National Hockey Association

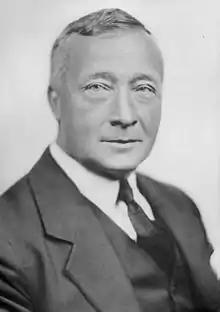
Frank Calder served as secretary-treasurer of the NHA, from 1914 until 1917. He also served as the last acting president of the league, following Frank Robinson's resignation in 1917.

The NHA's officials met nearly a year later, on September 20, 1918, when a vote was taken to permanently suspend operations over Livingstone's objections. That fall, Livingstone, along with Percy Quinn, attempted to launch a rival "Canadian Hockey Association" (CHA) unsuccessfully. Blocked, Livingstone and Quinn called a final meeting of the NHA owners on December 11, 1918. The NHL owners, against the wishes of Frank Calder, attended the meeting. Calder considered that an NHA meeting could not proceed with shareholders not having paid legal fees owed the league books held in court for lawsuits. Livingstone's plan was to use the fact that the Canadiens had a minority shareholder, contrary to NHA voting rules, to disallow the Canadiens vote and cause the vote to swing their way and lead to the resumption of the NHA. At first, Lichtenhein refused to recognize Quinn's purchase of the Quebec NHL franchise, but agreed to if Quinn would pay the costs of the meeting itself, which he refused. The meeting ended when the NHL owners offered to pay legal fees owed to the NHA so as to proceed, according to Calder's terms, but Livingstone and Quinn refused. The NHL owners then left the meeting. Separately, the Montreal and Ottawa NHA owners met and paid the fees owing to the league and Calder fined the Torontos, Ontarios and Quebec a further $200. Calder now publicly promised to file a court order to "wind up" the NHA organization. When the NHL decided to continue with play, Livingstone and Quinn threatened injunctions to stop the NHL from operating. However, the threats were not followed through on and the NHL season began on schedule. The NHA organization itself was not formally dissolved for several years afterwards and Frank Calder held the presidency in both organizations.